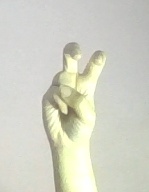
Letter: toot